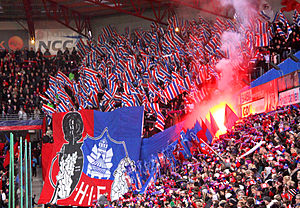
Helsingborgs IF
Tifo på Helsingborgs IF's tilskuerafsnit
Helsingborg idrottsförening/idrætforening, med kælenavnet Di Röe, er en fodboldklub grundlagt i 1907 hjemmehørende i Helsingborg i Skåne, der spiller i den bedste svenske række, Allsvenskan. Klubben har vundet det svenske mesterskab 7 gange, senest i 2011.